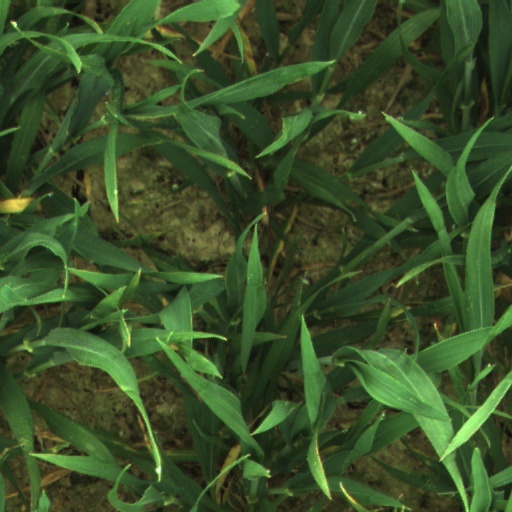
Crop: wheat